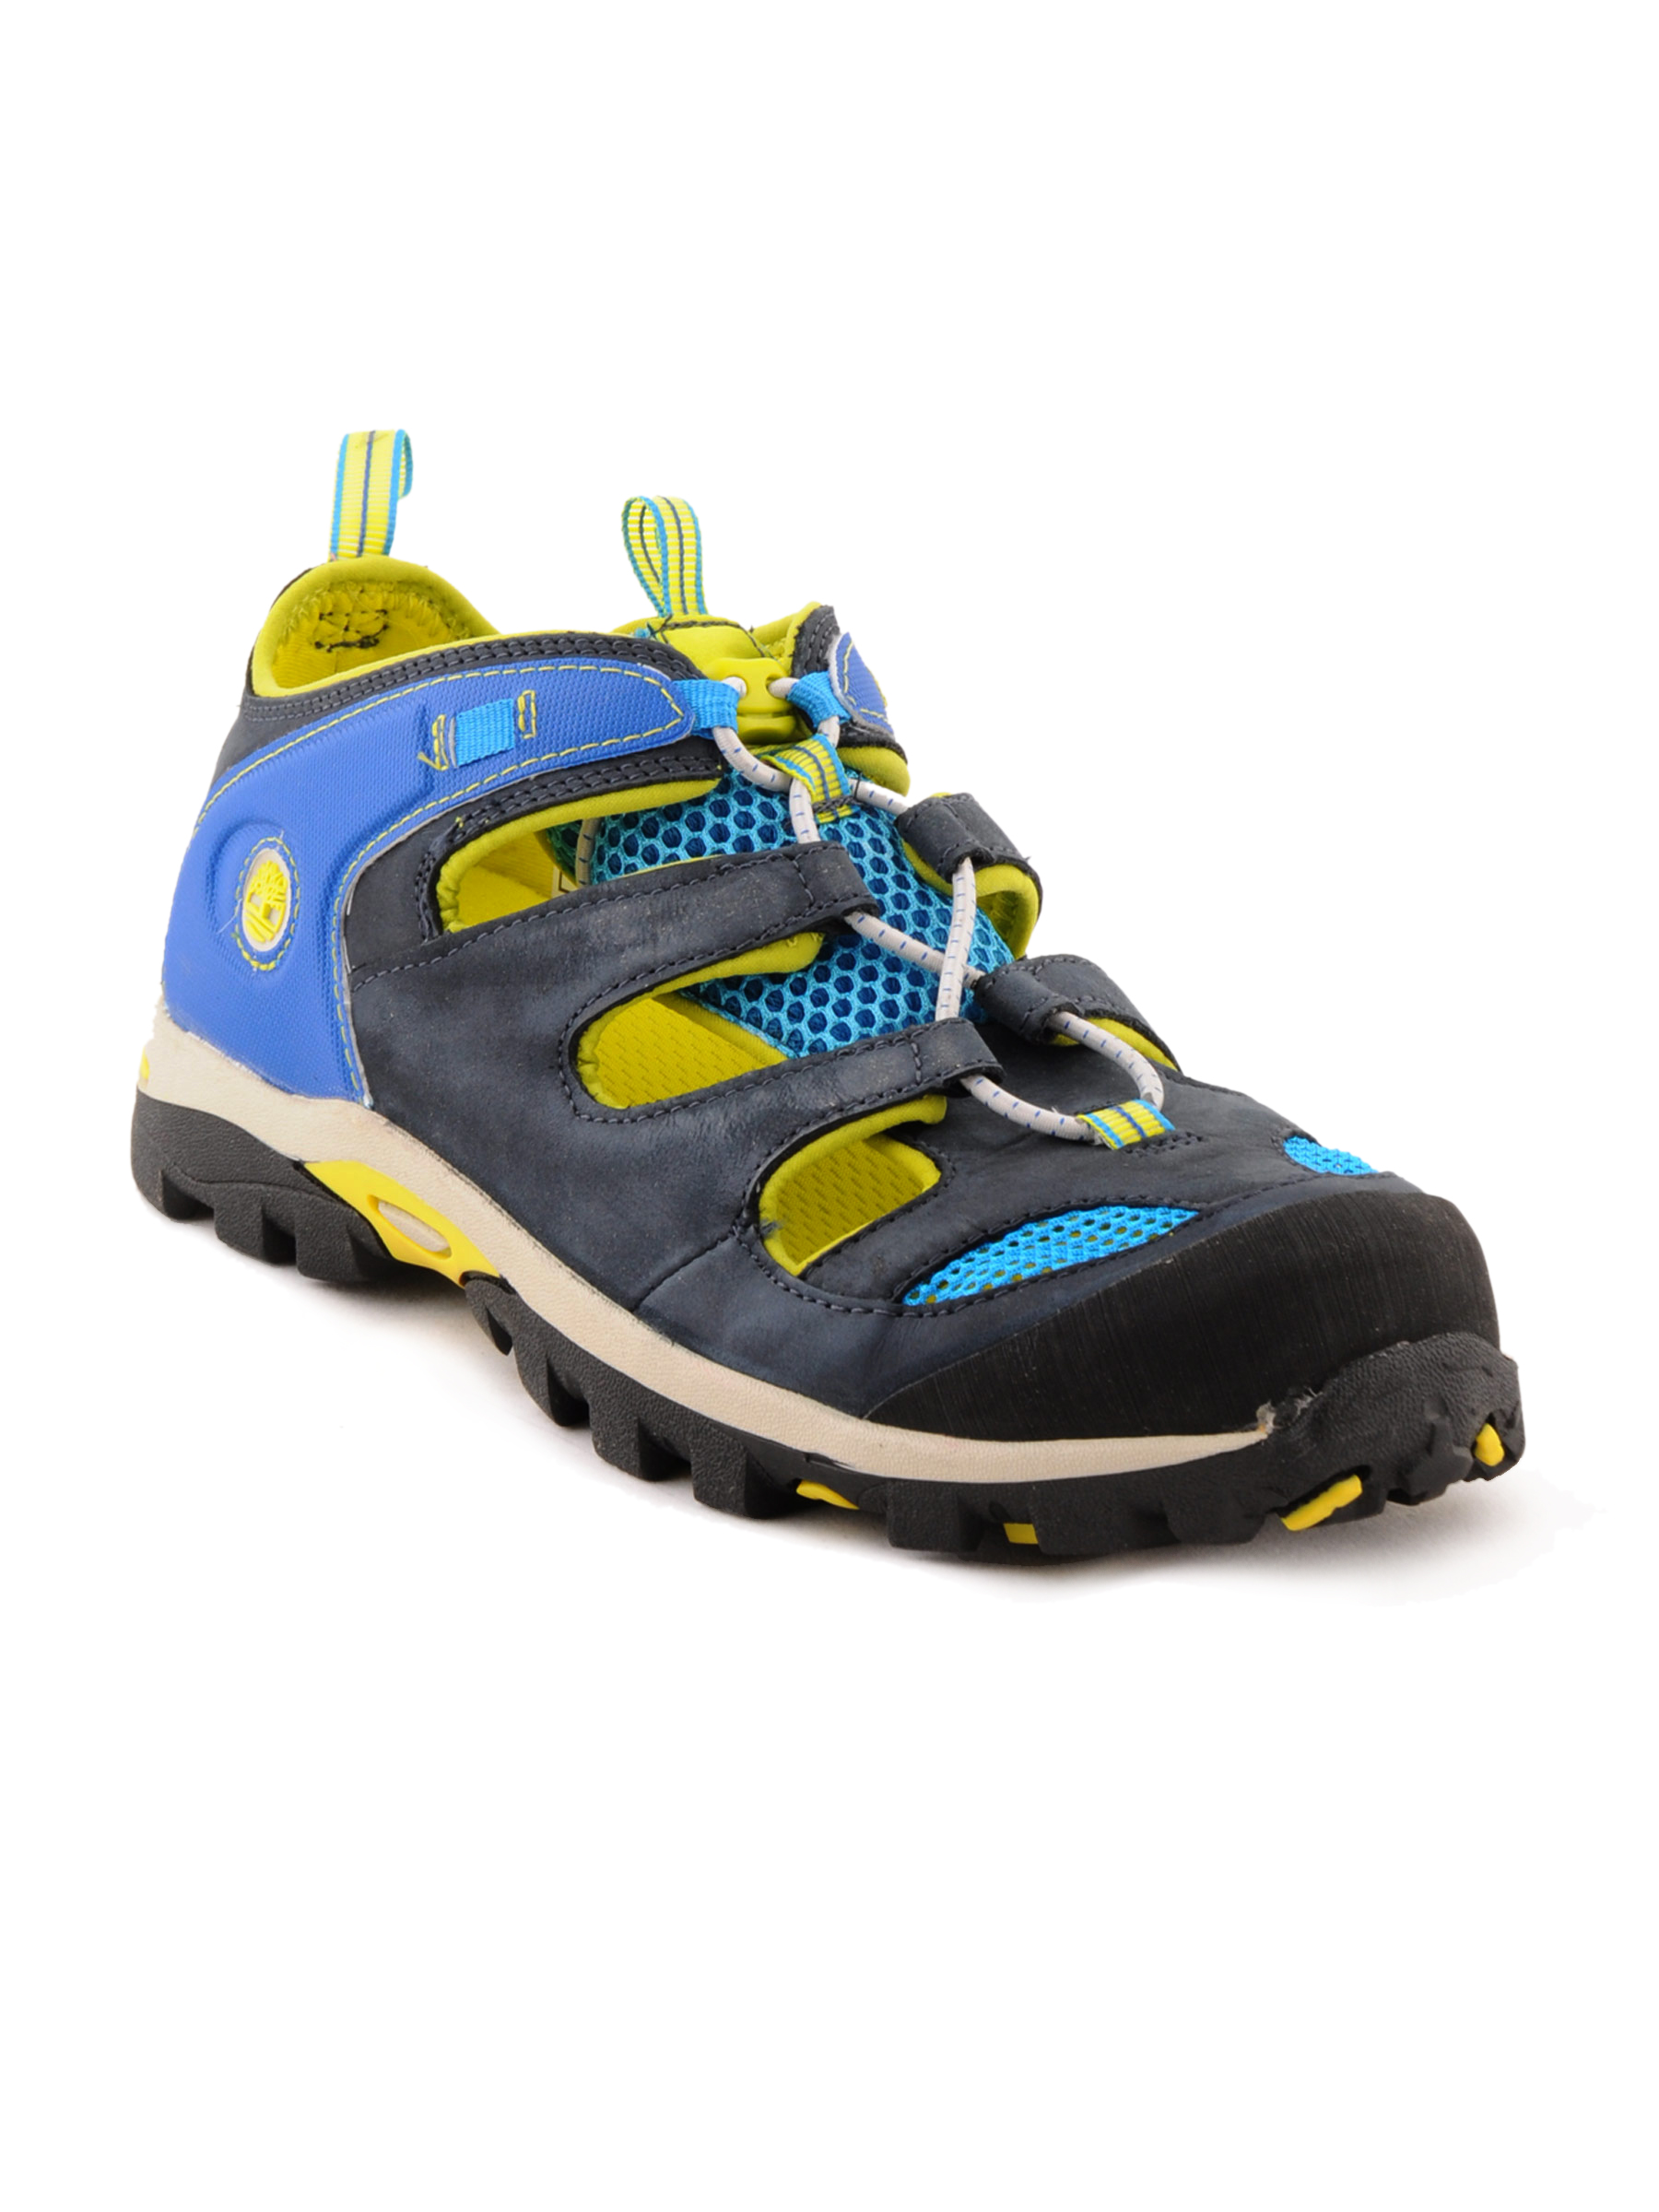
Timberland Men Juniors Navy Blue Casual Shoes
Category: Footwear / Shoes / Casual Shoes
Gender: Men
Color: Navy Blue
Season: Fall 2011
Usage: Casual